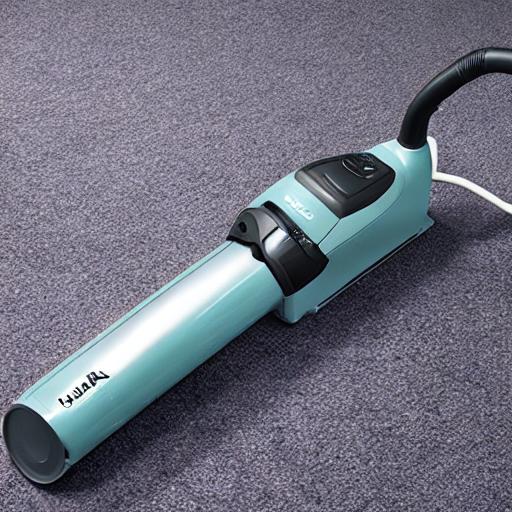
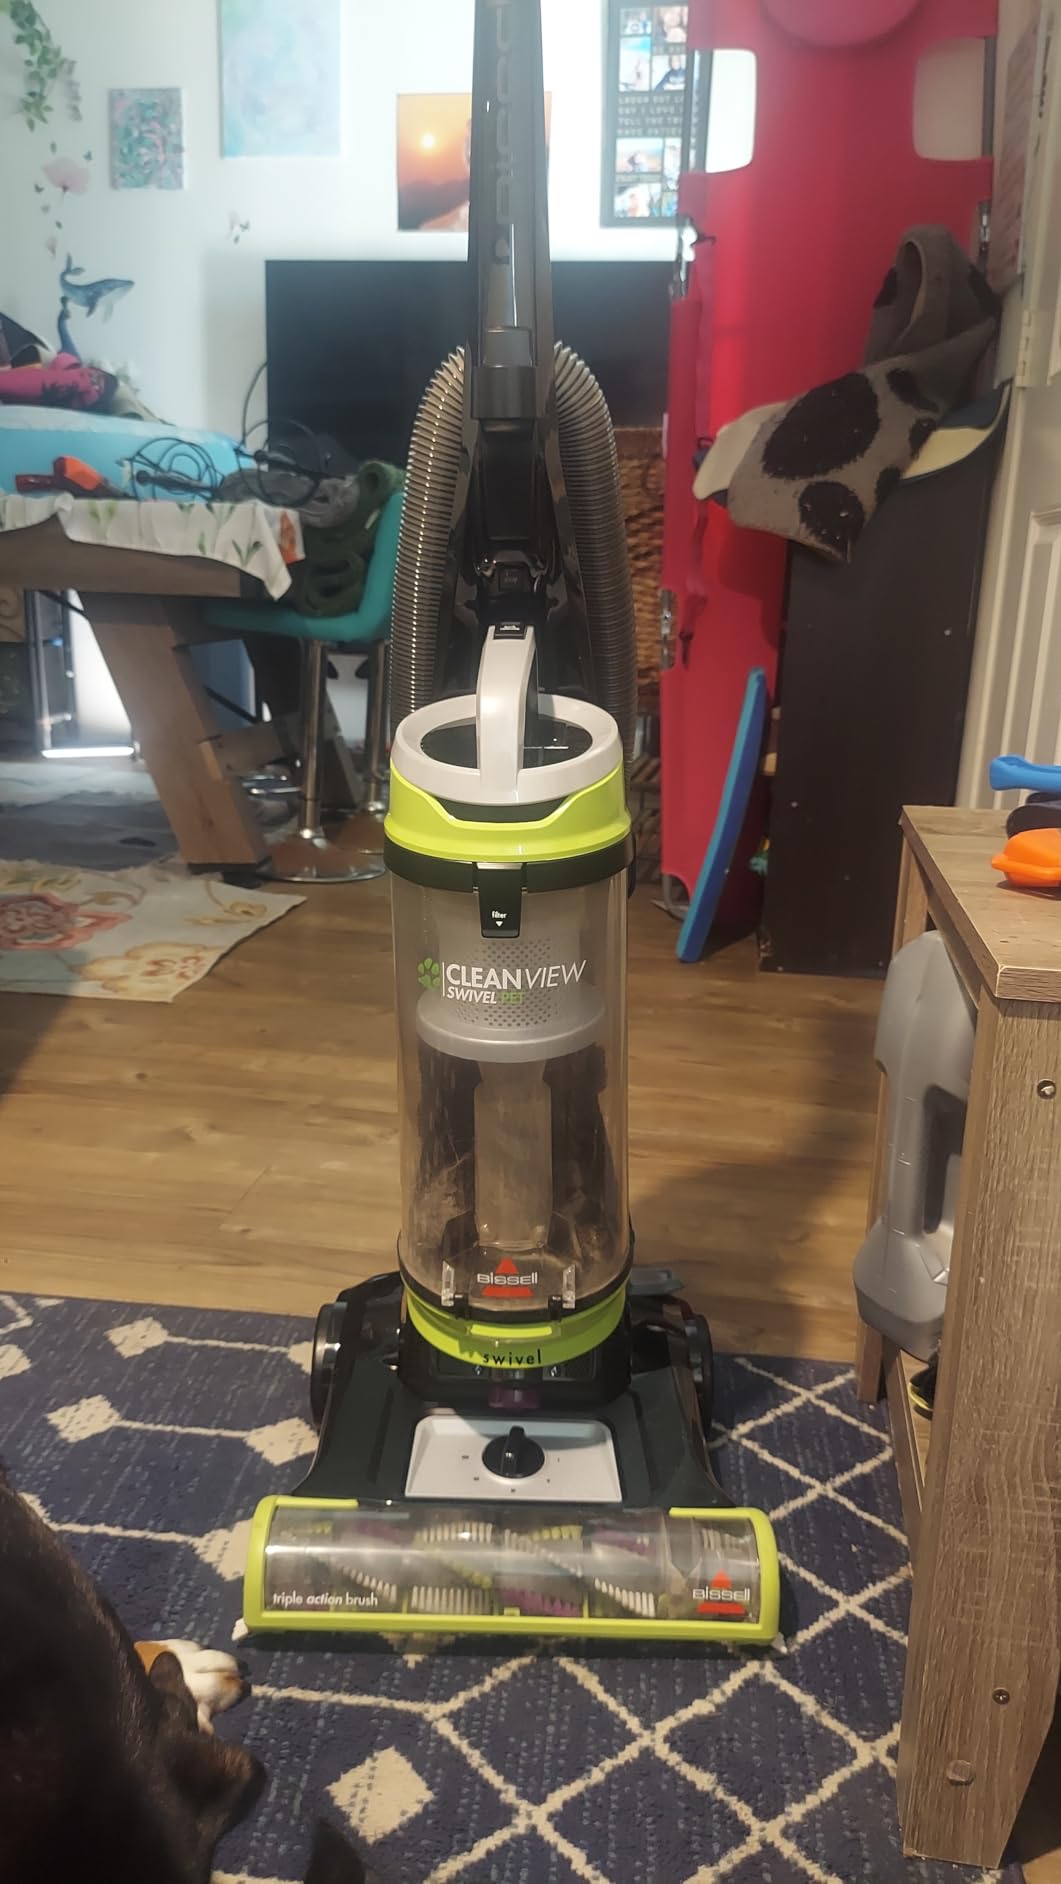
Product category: items_vacuum
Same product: no